Fernando Coto Albán

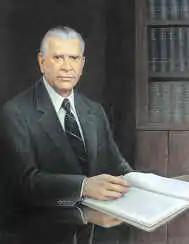
Fernando Coto Albán

Fernando Coto Albán (October 30, 1919 – September 28, 1989) was a Costa Rican jurist. He succeeded Fernando Baudrit Solera as President of the Supreme Court of Justice of Costa Rica and held the position from 1975 to 1983.